James Storm

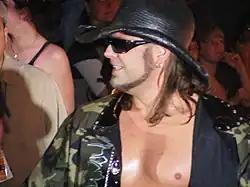
Storm wearing his signature cowboy hat

At Lockdown, Storm and Chris Harris wrestled in a Steel Cage Blindfold match, which had negative reception, winning the Worst Match of the Year award by Wrestling Observer Newsletter. After the match, TNA booker Vince Russo apologized with Storm and Harris and gave them the opportunity to had another match to end their feud, which was a Texas Death match at Sacrifice.